Amos Bronson Alcott

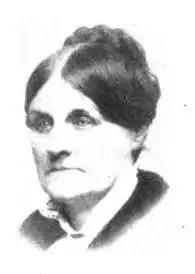
Abby May Alcott in her later years

His style attracted the attention of Samuel Joseph May, who introduced Alcott to his sister Abby May. She called him, "an intelligent, philosophic, modest man" and found his views on education "very attractive". Locals in Cheshire were less supportive and became suspicious of his methods. Many students left and were enrolled in the local common school or a recently reopened private school for boys. On November 6, 1827, Alcott started teaching in Bristol, Connecticut, still using the same methods he used in Cheshire, but opposition from the community surfaced quickly; he was unemployed by March 1828. He moved to Boston on April 24, 1828, and was immediately impressed, referring to the city as a place "where the light of the sun of righteousness has risen". He opened the Salem Street Infant School two months later on June 23. Abby May applied as his teaching assistant; instead, the couple were engaged, without consent of the family. They were married at King's Chapel on May 22, 1830; he was 30 years old and she was 29. Her brother conducted the ceremony and a modest reception followed at her father's house. After their marriage the Alcotts moved to 12 Franklin Street in Boston, a boarding house run by a Mrs. Newall. Around this time, Alcott also first expressed his public disdain for slavery. In November 1830, he and William Lloyd Garrison founded what he later called a "preliminary Anti-Slavery Society", though he differed from Garrison as a nonresistant. Alcott became a member of the Boston Vigilance Committee.